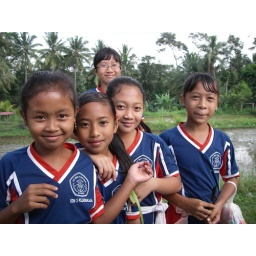
Walking through the rice fields these girls were on their way home from school in Ubud, Bali.